City of Perth Library

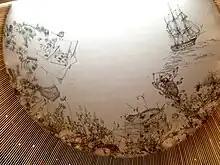
"Delight and Hurt Not" by Andrew Nicholls

The City of Perth Library is a public library service provided by the City of Perth. The library is located on Hay Street, next to the Perth Town Hall. It is part of the redevelopment of Cathedral Square, located between St Georges Terrace and Hay, Barrack and Pier Streets.